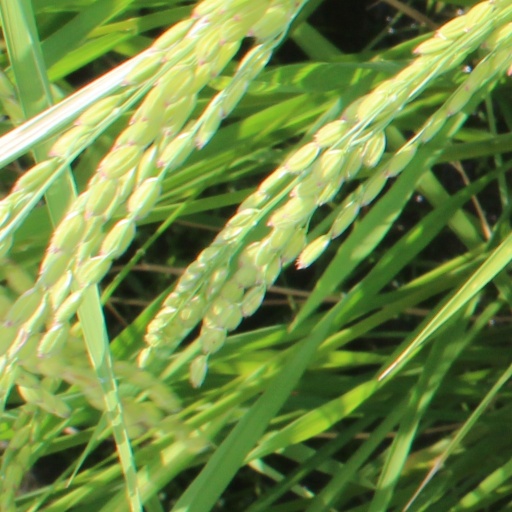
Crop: rice